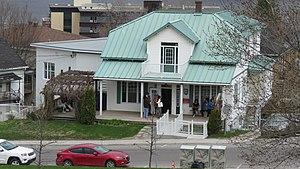
Le centre d'amitié autochtone du Saguenay
Les centres d'amitié autochtones sont des organismes à but non lucratif qui fournissent des services aux Inuits, aux Métis et aux Premières Nations en milieu urbain. Les premiers centres d'amitié autochtones ont été fondés dans les années 1950. Selon l'Association nationale des centres d'amitié, le Canada compte, de nos jours, 119 centres. Généralement, ces centres offrent une gamme de services et de programmes tels que des programmes pour les jeunes, des services de santé, de l'aide au logement et à l'emploi ainsi des services culturels.